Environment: real
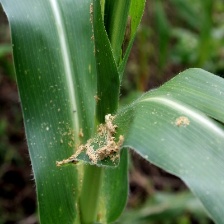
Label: fall_armyworm